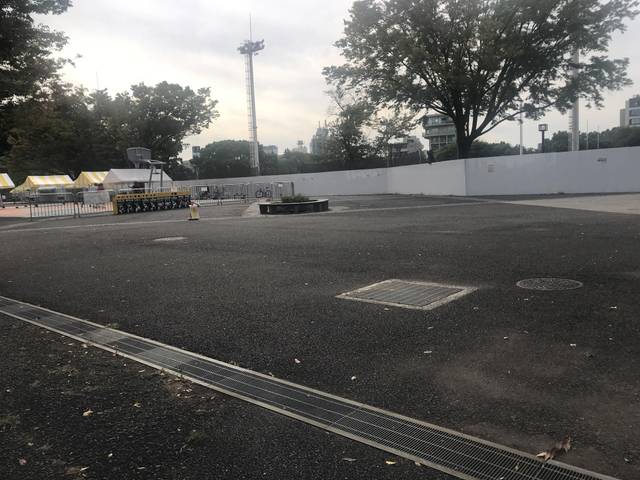
Region: Japan
Coordinates: 35.668, 139.695